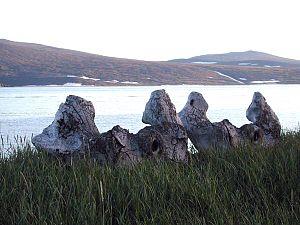
L'Allée des baleines est un ensemble monumental situé sur la côte nord de l'île Yttygran, au sud de la péninsule tchouktche dans le district autonome de Tchoukotka à l'extrême est de la Sibérie en Russie.